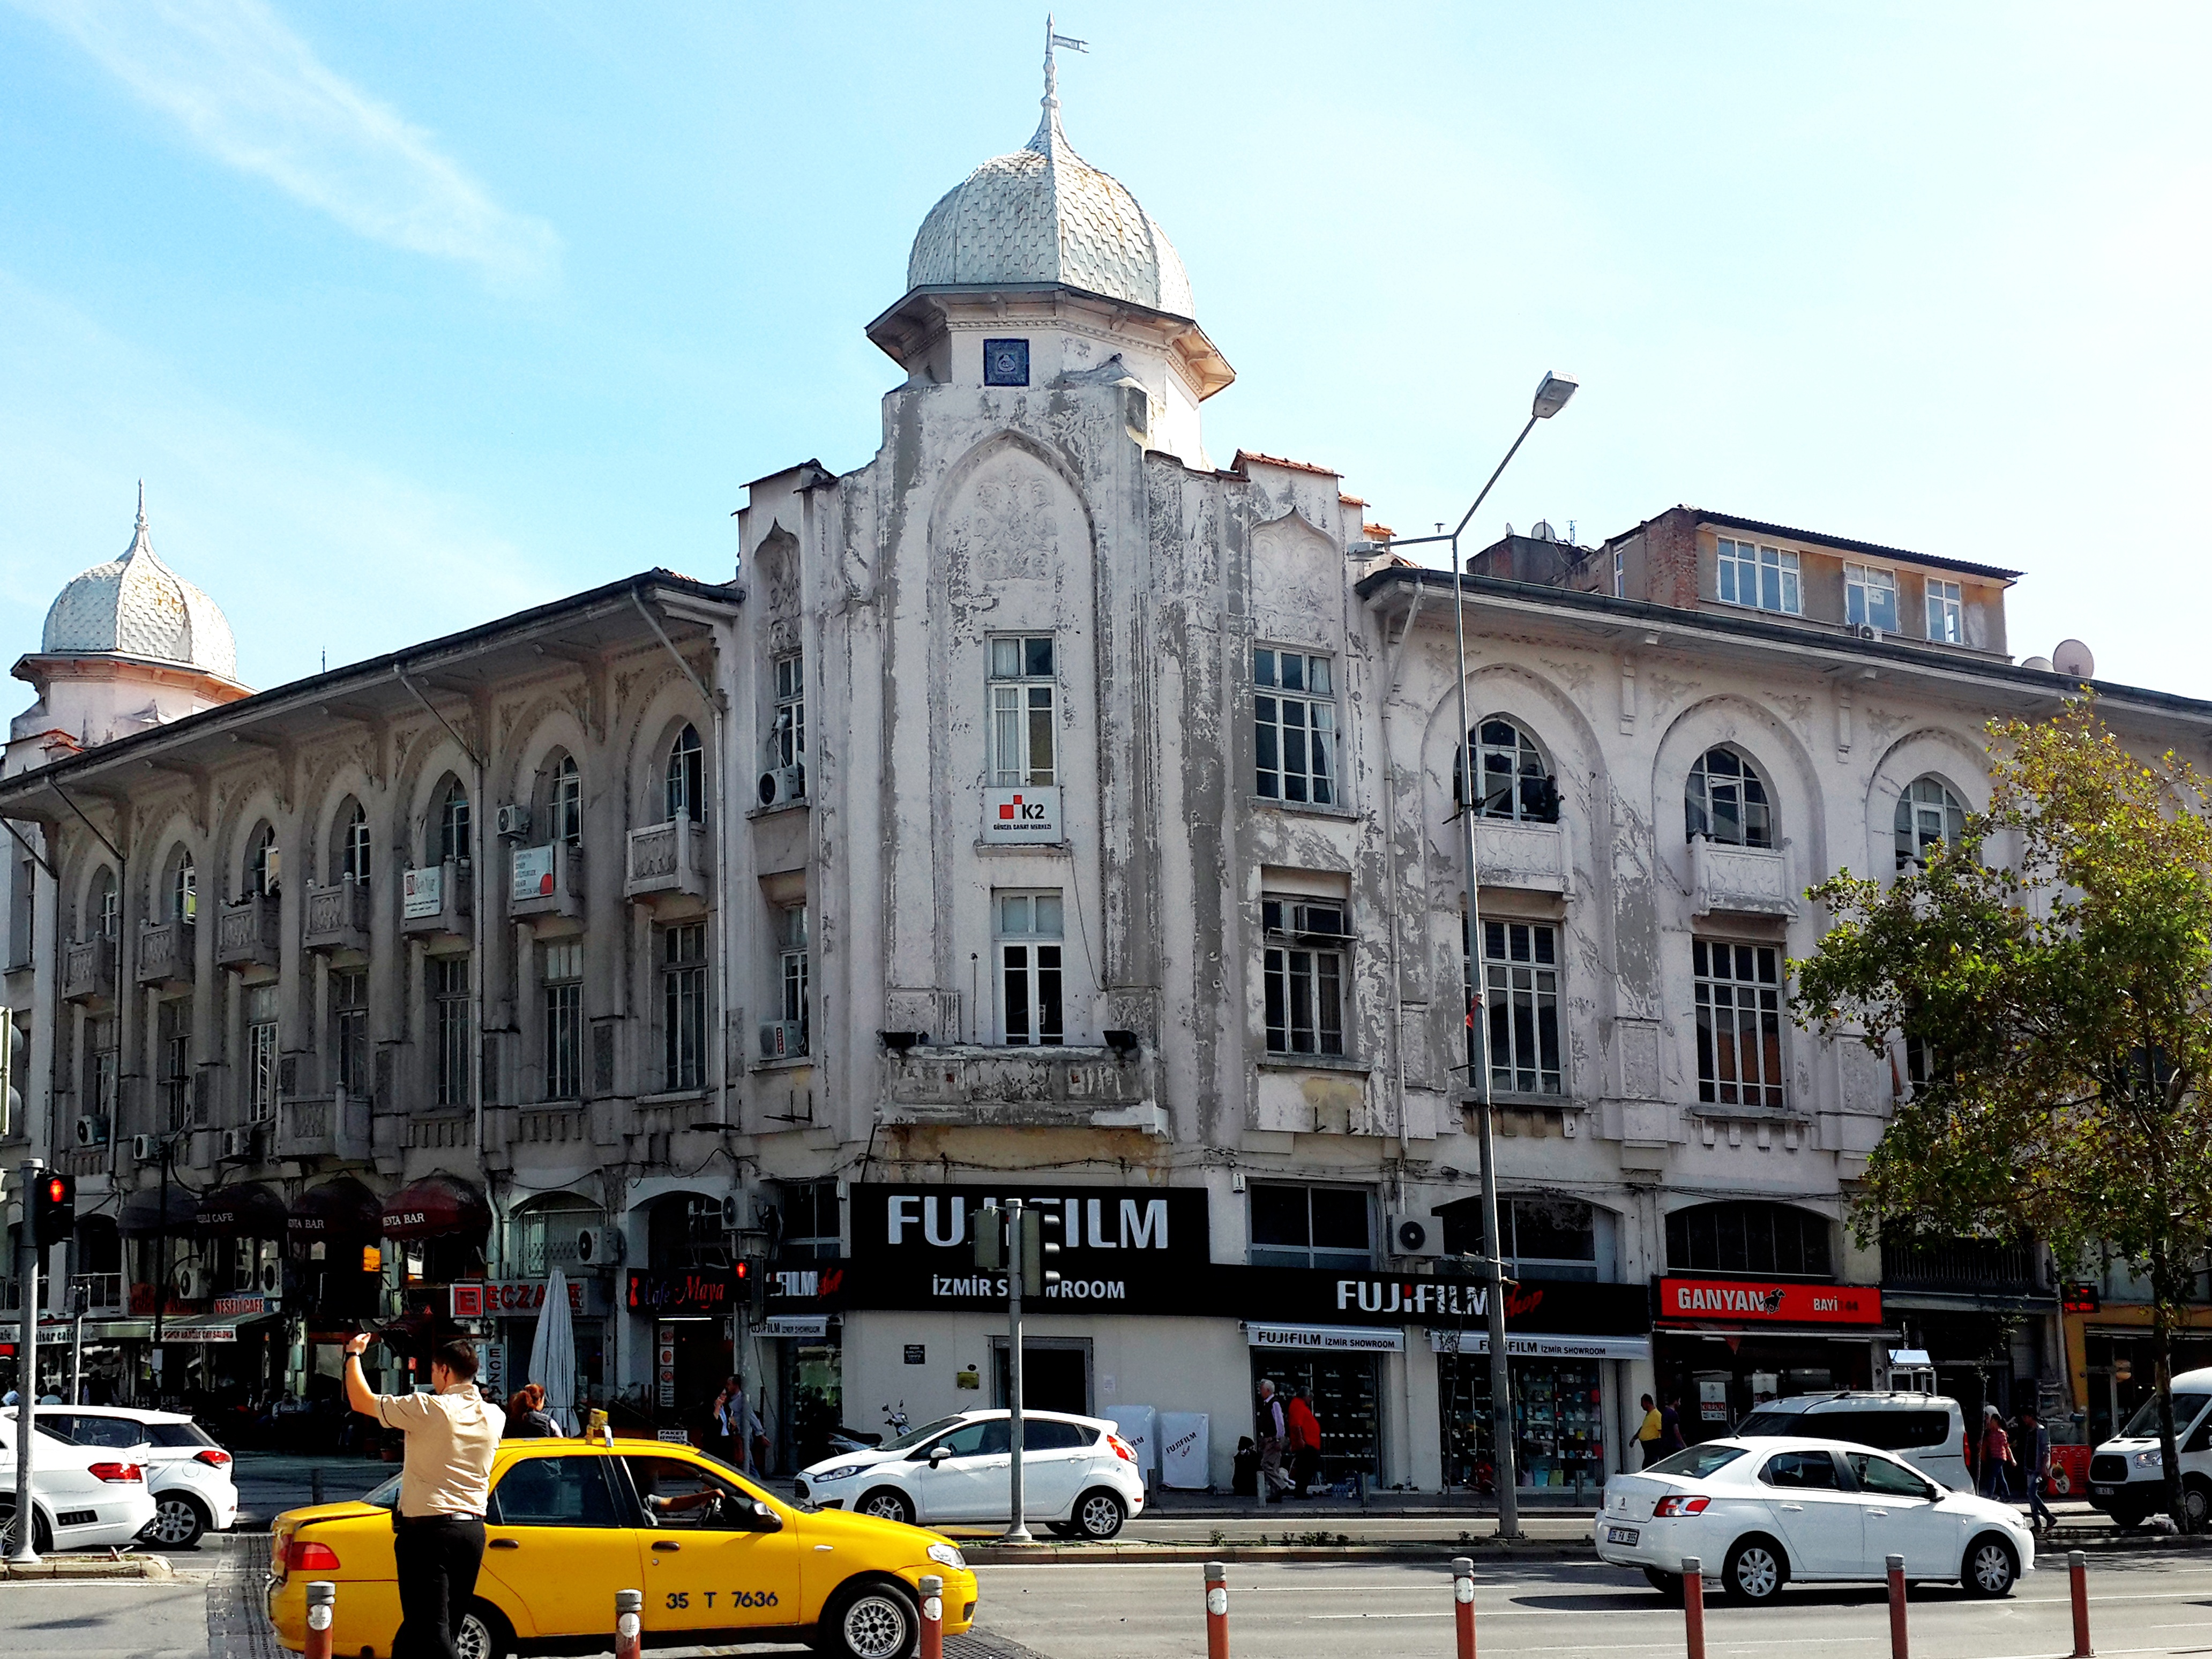
work, beach, nature, architecture, traffic, street, mansion, town, building, city, cityscape, downtown, busy, plaza, landmark, facade, church, place of worship, date, cars, turkey, town square, neighbourhood, ege, city center, izmir, human settlement